Álvaro Arbeloa

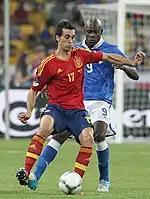
Arbeloa on the ball during the Euro 2012 final

On 1 February 2008, Arbeloa was called up to the Spanish national team for the first time, for a friendly with France in Málaga, but he was forced to pull out because of injury. He made his debut on 26 March against Italy, and was picked for UEFA Euro 2008's final stages, appearing in the first-round match against Greece (2–1 win) as the nation emerged victorious.